Patricio Aylwin

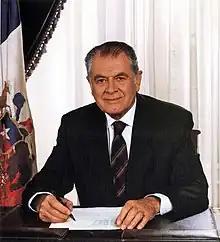
Aylwin in his office, 1990

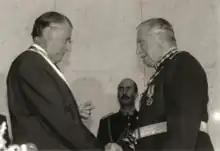
Pinochet congratulates Aylwin on inauguration day, 11 March 1990.

Patricio Aylwin was elected president of Chile on 14 December 1989.